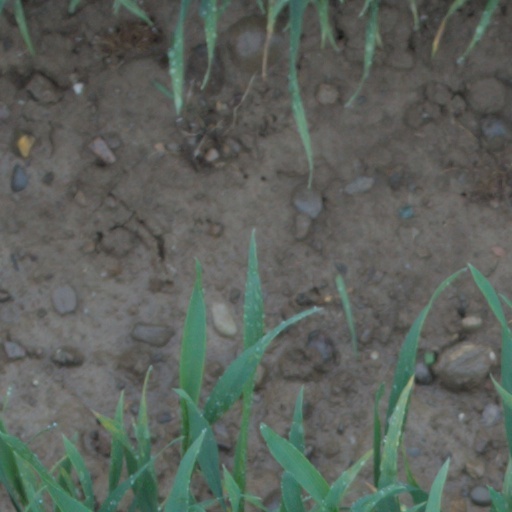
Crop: wheat